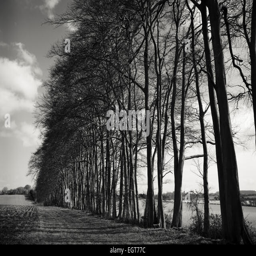
a line of winter trees with horizontal shadows cast across the foreground